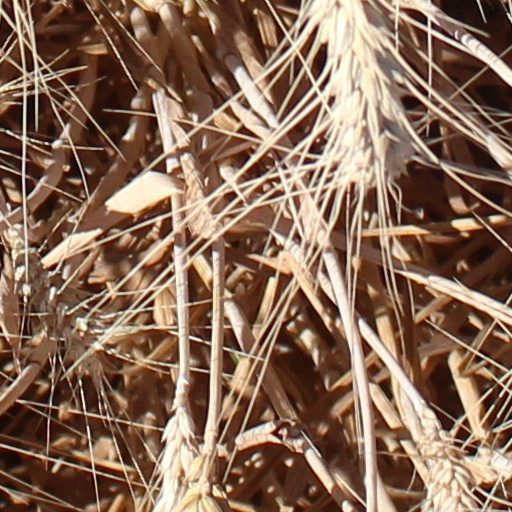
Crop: wheat